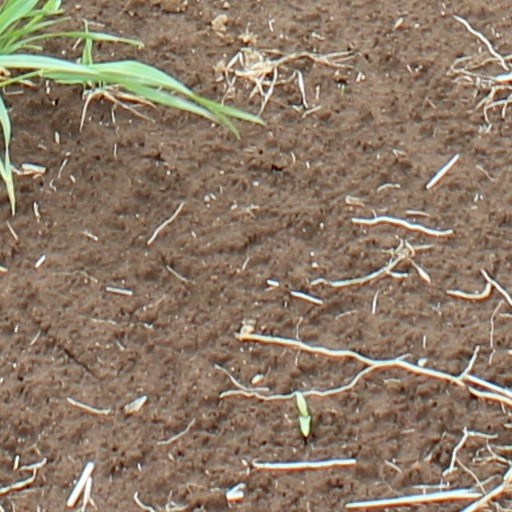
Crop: wheat